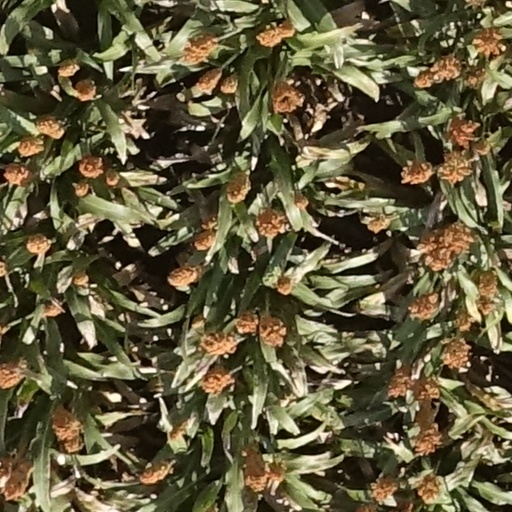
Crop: sorghum